Henry IV, Holy Roman Emperor

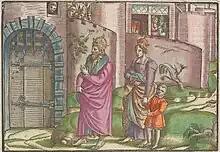
A depiction by "Foxe's Book of Martyrs" of Henry, inaccurately with his family, barefoot before Pope Gregory VII at Canossa Castle.

Henry moved to Speyer and lived there as a penitent. He decided to depart for Italy to achieve his absolution, because he wanted to prevent the Pope from hearing his case at an assembly dominated by his enemies. Although the winter was unexpectedly severe, Henry, his wife and their retainers crossed the Mont Cenis pass in December. On 25 January, they reached Canossa Castle where the Pope had sought refuge, fearing that Henry came to Italy to capture him. Henry remained barefoot and wearing sackcloth at the castle for three days. Matilda of Tuscany (who held the castle), Adelaide of Turin and Hugh of Cluny convinced the Pope he had no choice but to absolve the remorseful King. Before receiving absolution, Henry had to pledge to accept the Pope's judgement in his conflict with his subjects.